48th Airlift Squadron

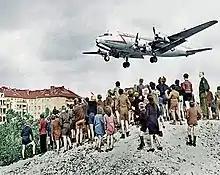
C-54 landing at Tempelhof Central Airport in 1948.

The squadron was reactivated at Tulln Air Base, Austria, where it formed part of the occupation forces and served as part of the European Air Transport Service, returning to operating the C-47. In June 1947, the squadron was moved (less its personnel and equipment) back to the United States. In July, it moved to Bergstrom Field, Texas, where it was manned and began to train with Fairchild C-82 Packet aircraft and gliders.